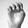
ASL letter: E